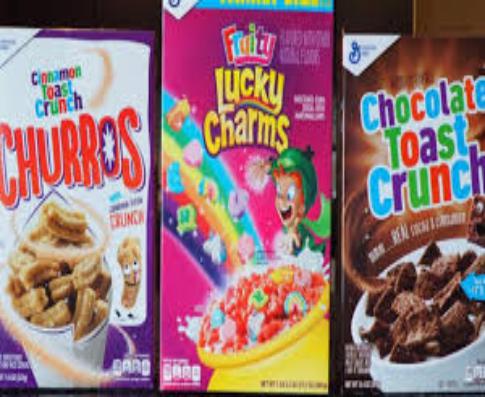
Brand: Chocolate Toast Crunch
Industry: Food